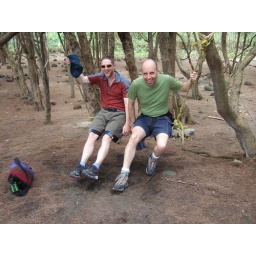
The ironwood trees near the black sand beach are filled with swings and ropes made from flotsam